Agnes Miegel

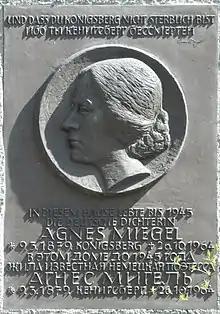
Commemorative plaque at Agnes Miegel's former dwelling house in Königsberg/Kaliningrad

There is a monument dedicated to Agnes Miegel in Wunstorf. A monument in Bad Nenndorf has been removed in 2015. In Filzmoos near Salzburg there is a plaque dedicated to the Hofers, Miegel's mother's family, who had their roots there. On 26 October 1992 a plaque was put on her former dwelling house in Königsberg, now Kaliningrad, with texts in German and Russian.